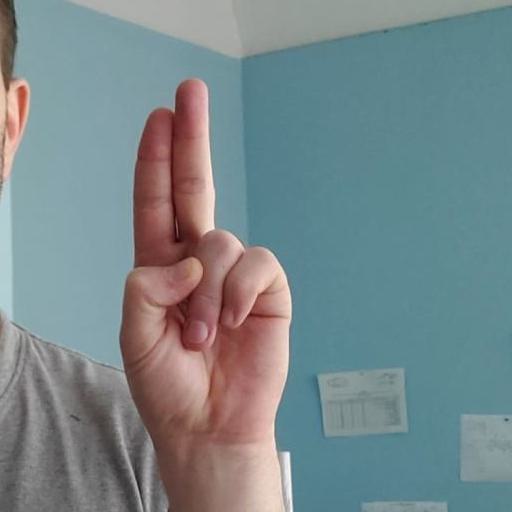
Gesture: two_up